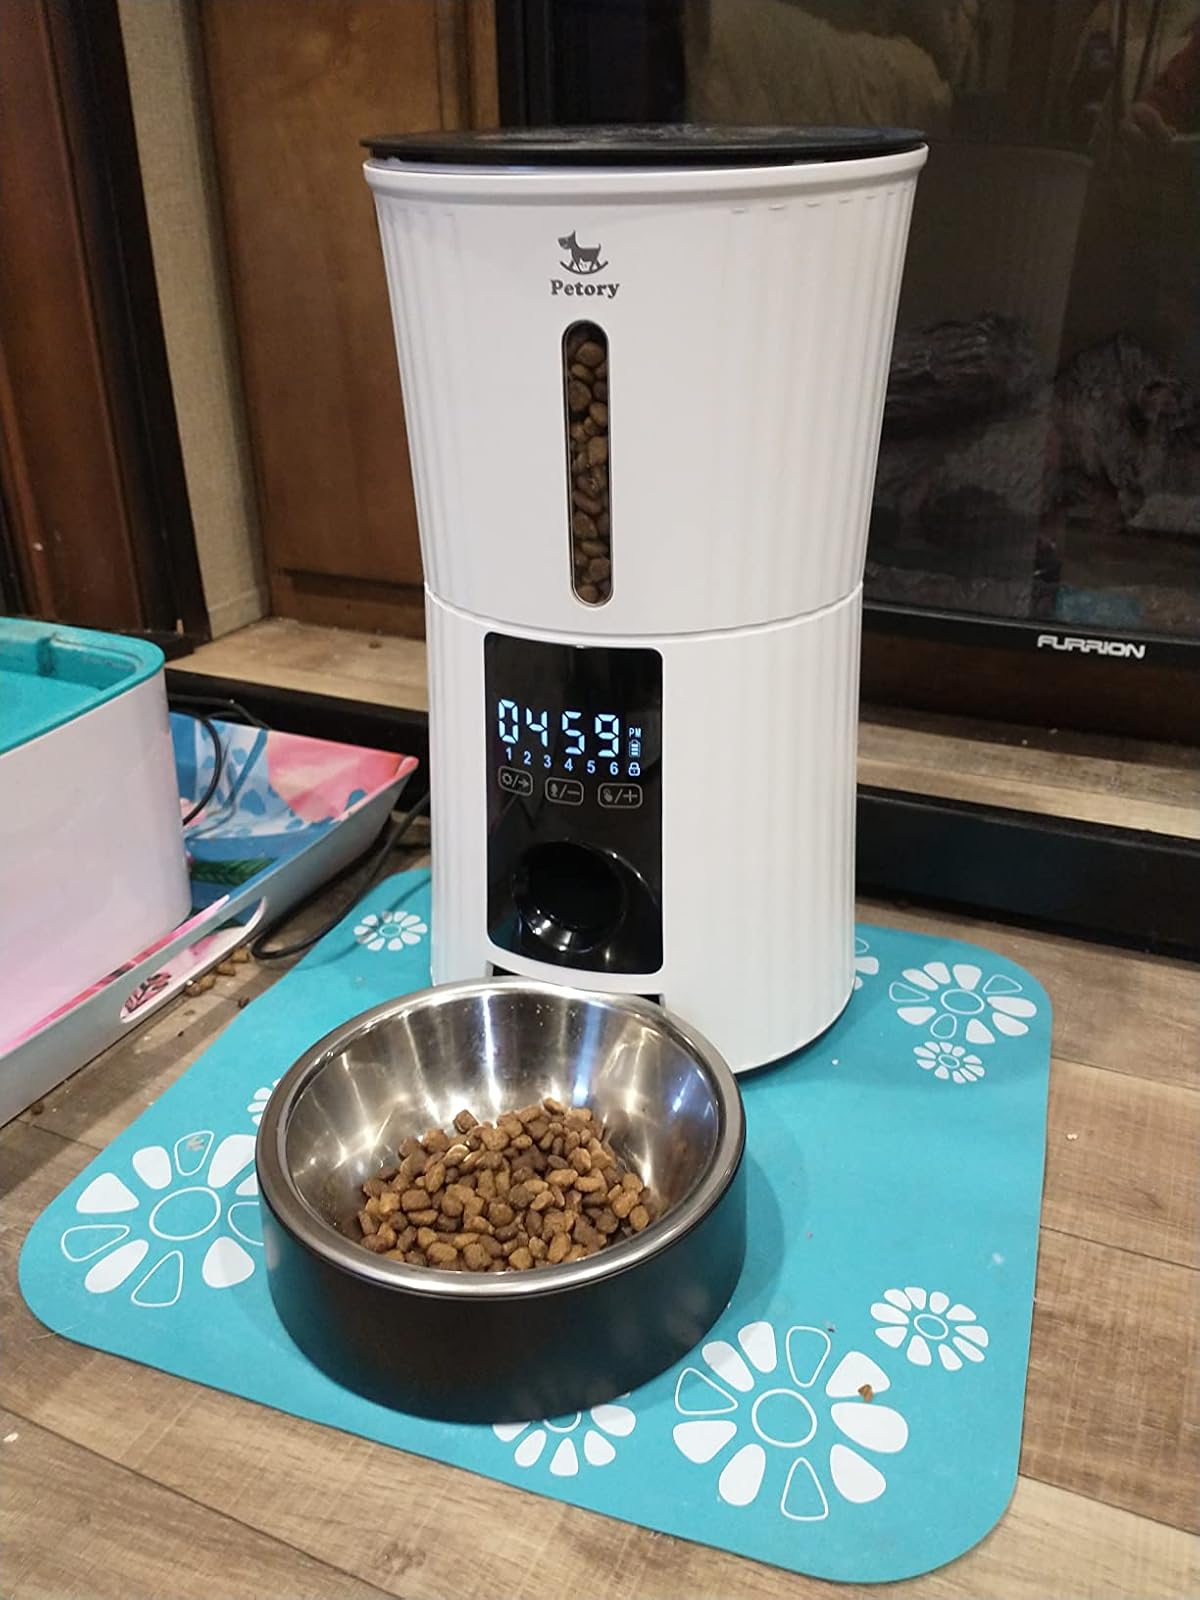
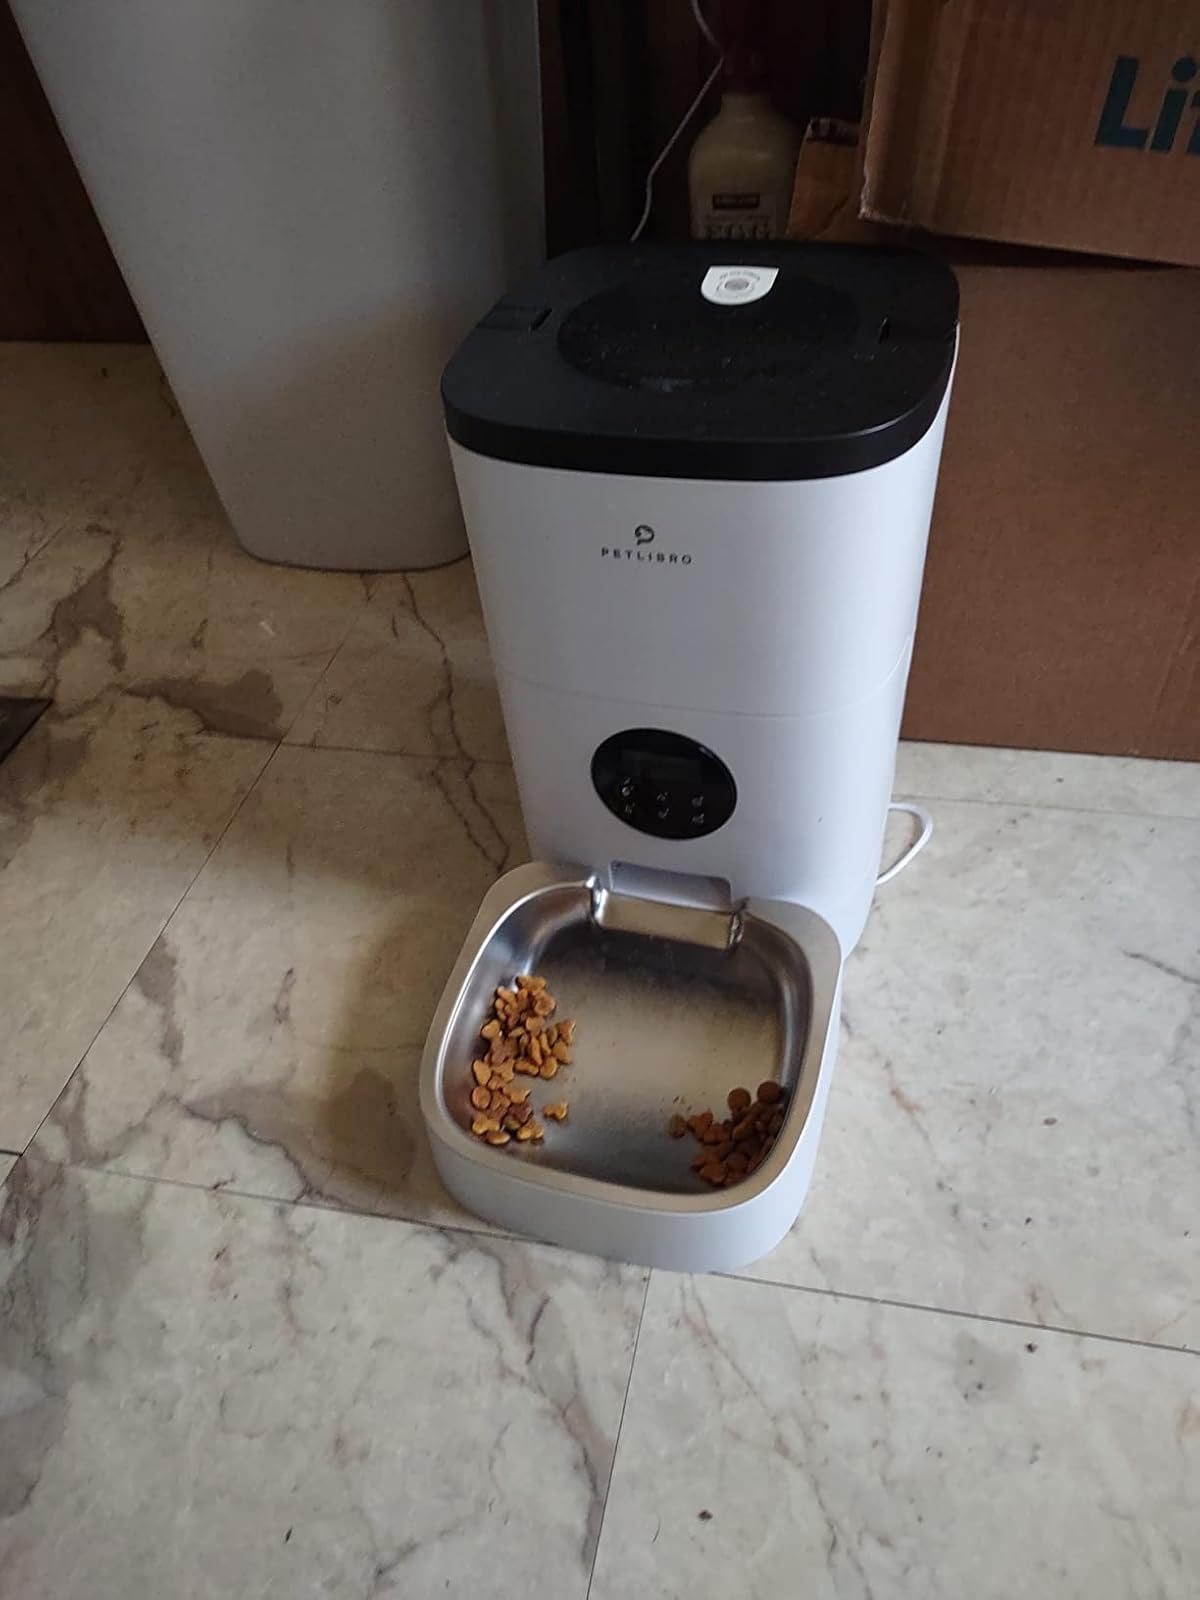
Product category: items_feeder
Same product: no